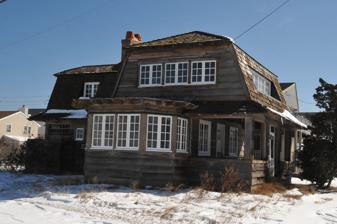
Building: Rufwud Cottage
Country: Unknown
Year built: 1917
United States historic place Rufwud Cottage U.S. National Register of Historic Places New Jersey Register of Historic Places Show map of Cape May County, New Jersey Show map of New Jersey Show map of the United States Location 394 93rd Street, Stone Harbor, New Jersey Coordinates 39°03′28.1″N 74°45′40.3″W / 39.057806°N 74.761194°W / 39.057806; -74.761194 Built 1917 ( 1917 ) Architect Oscar Mons Hokanson Architectural style American Craftsman NRHP reference No. 14000979 NJRHP No. 5189 Significant dates Added to NRHP December 2, 2014 Designated NJRHP October 6, 2014 The Rufwud Cottage is located at 394 93rd Street in the borough of Stone Harbor in Cape May County, New Jersey , United States. The historic summer beach house was built in 1917 and features American Craftsman style. It was added to the National Register of Historic Places on December 2, 2014, for its significance in architecture. It was designed by the master architect Oscar Mons Hokanson, who named it Rufwod (rough wood). Hokanson and his wife lived here during the summer months. He sold it to his wife's niece, Katherine C. Brown, in 1940. She sold it to her son, Christopher P. Brown, in 1989. See also National Register of Historic Places listings in Cape May County, New Jersey References